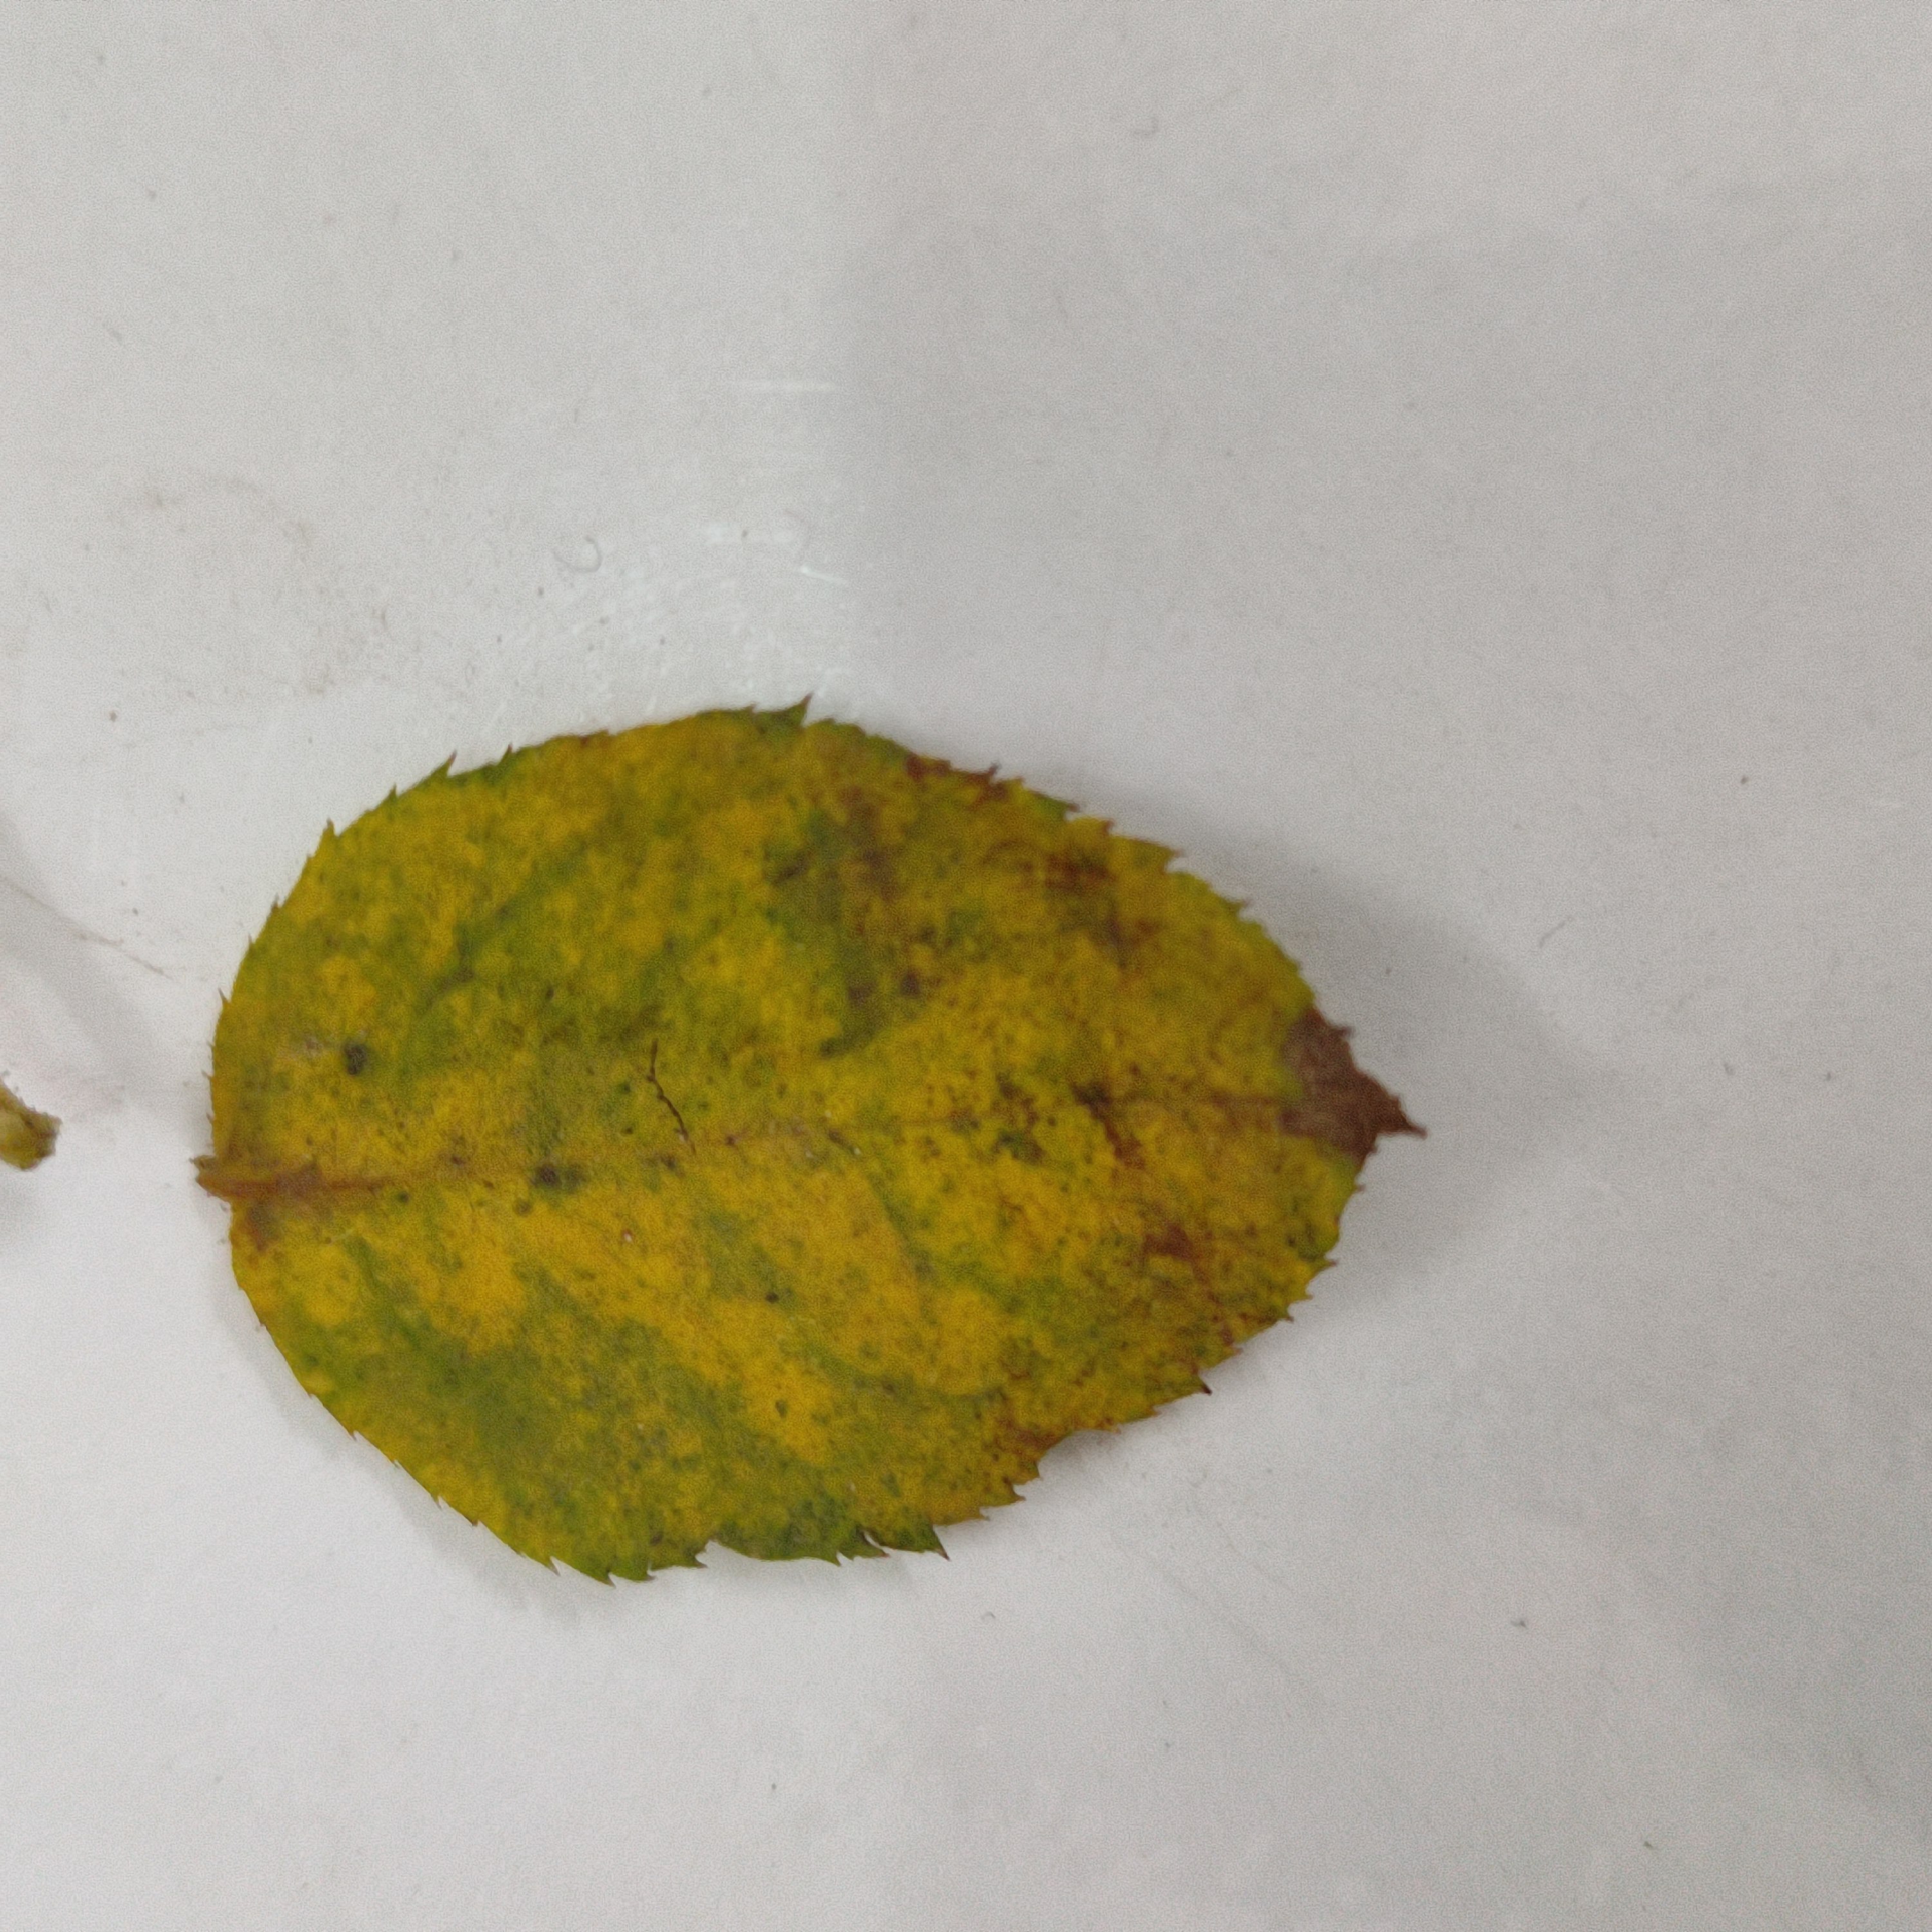
Label: Yellow Mosaic Virus